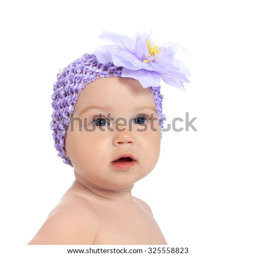
adorable baby girl on blanket on a white background